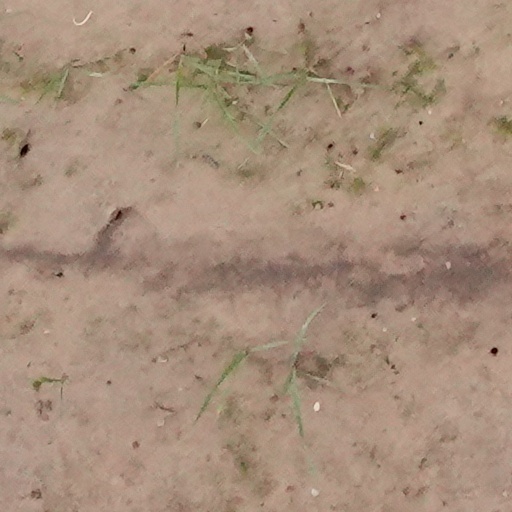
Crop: wheat